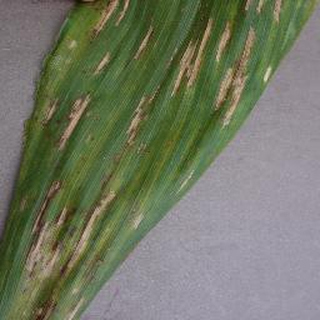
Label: corn_cercospora_leaf_spot